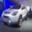
Label: automobile